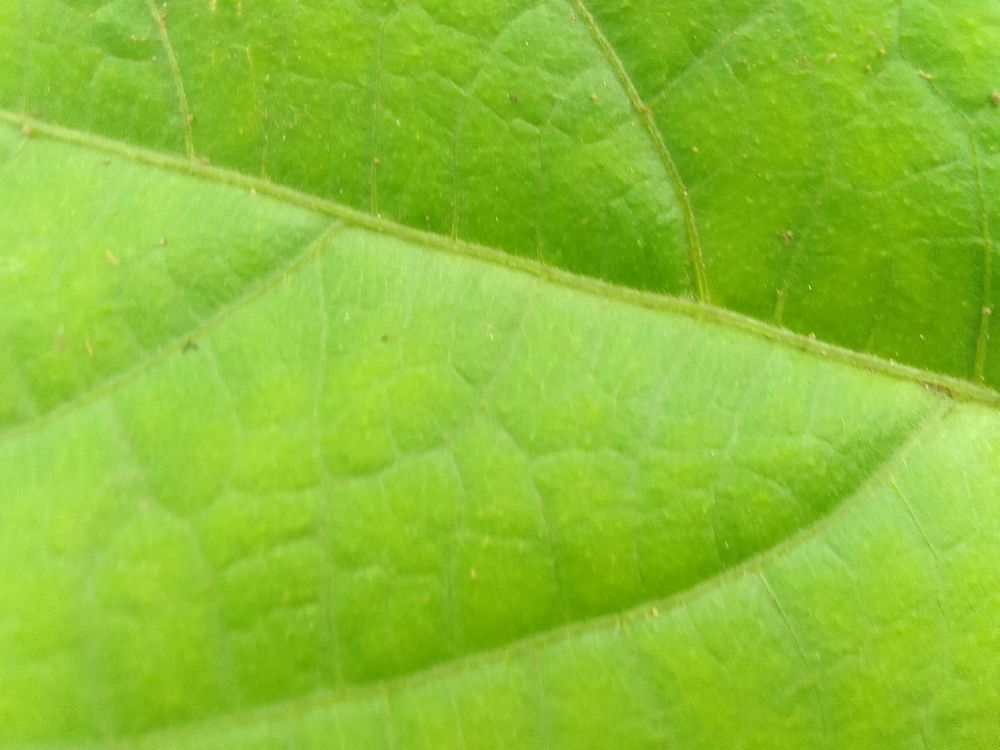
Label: healthy